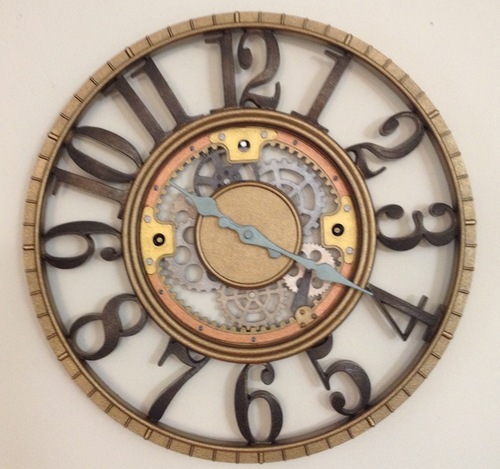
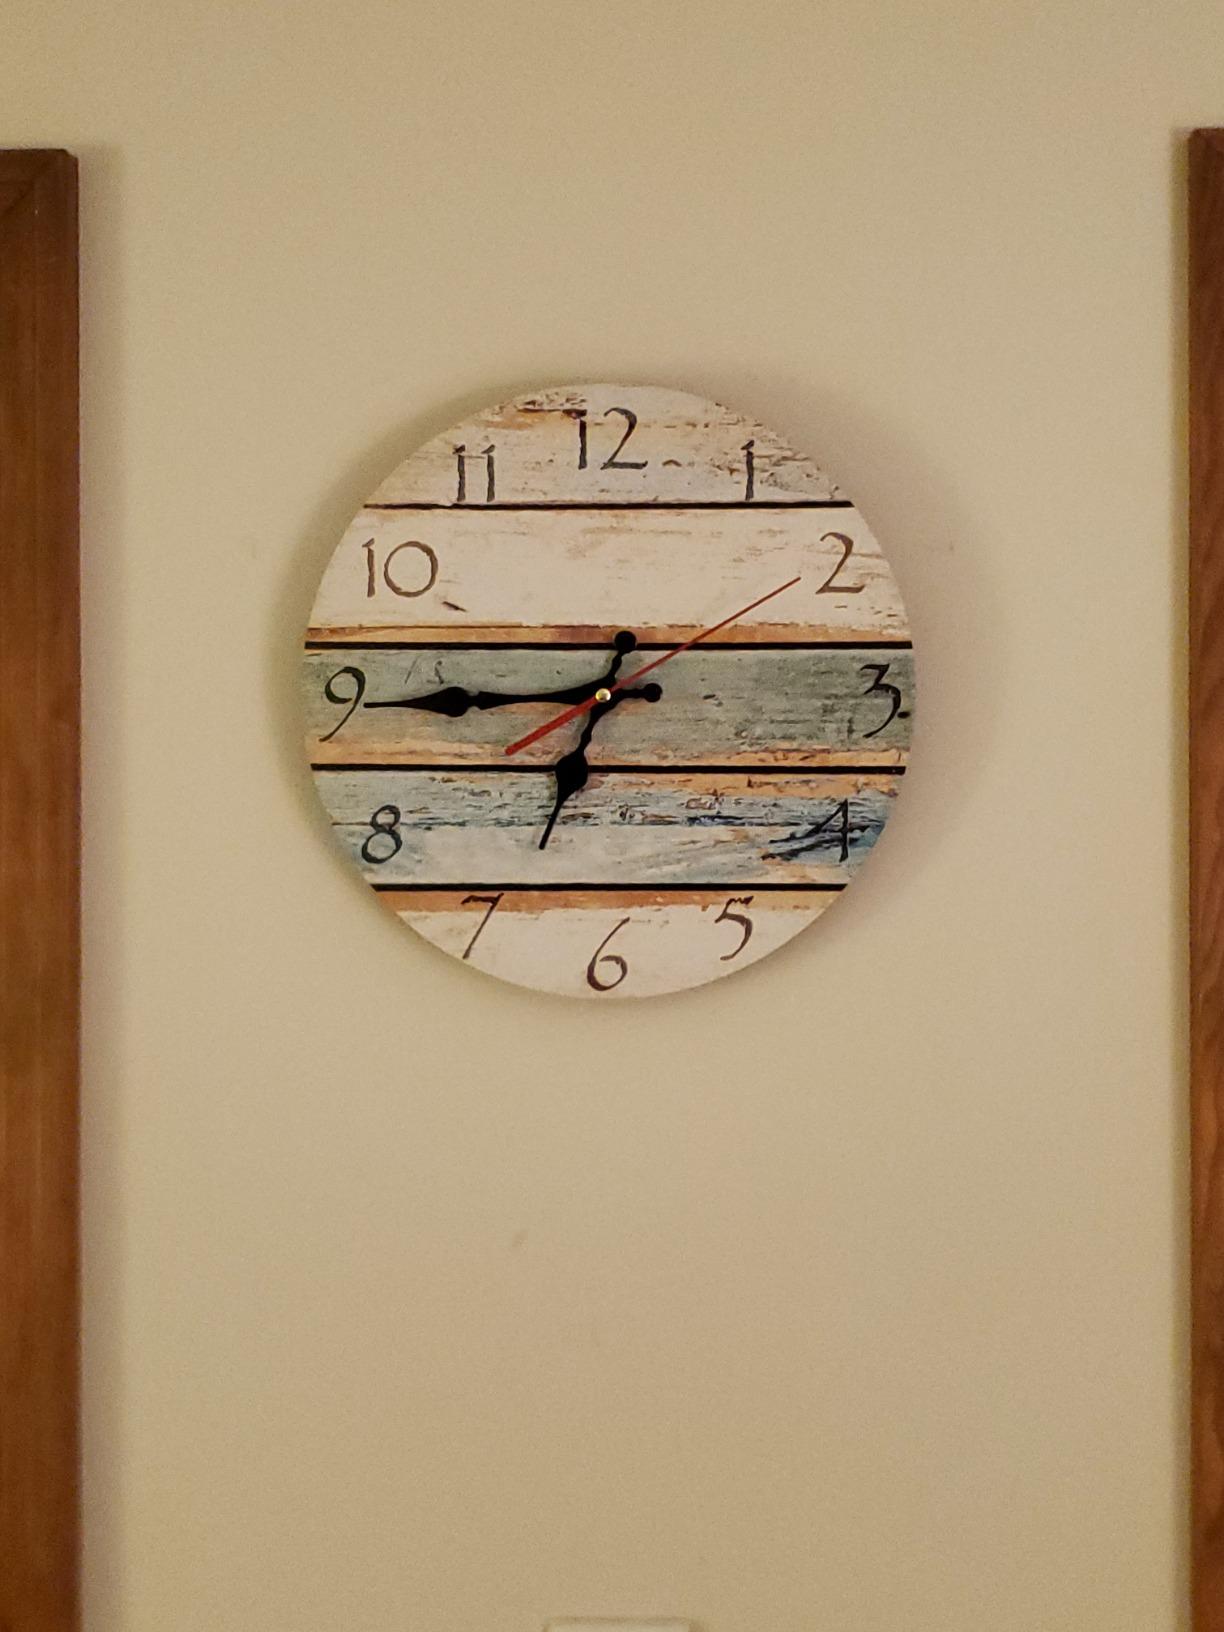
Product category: clock
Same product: no